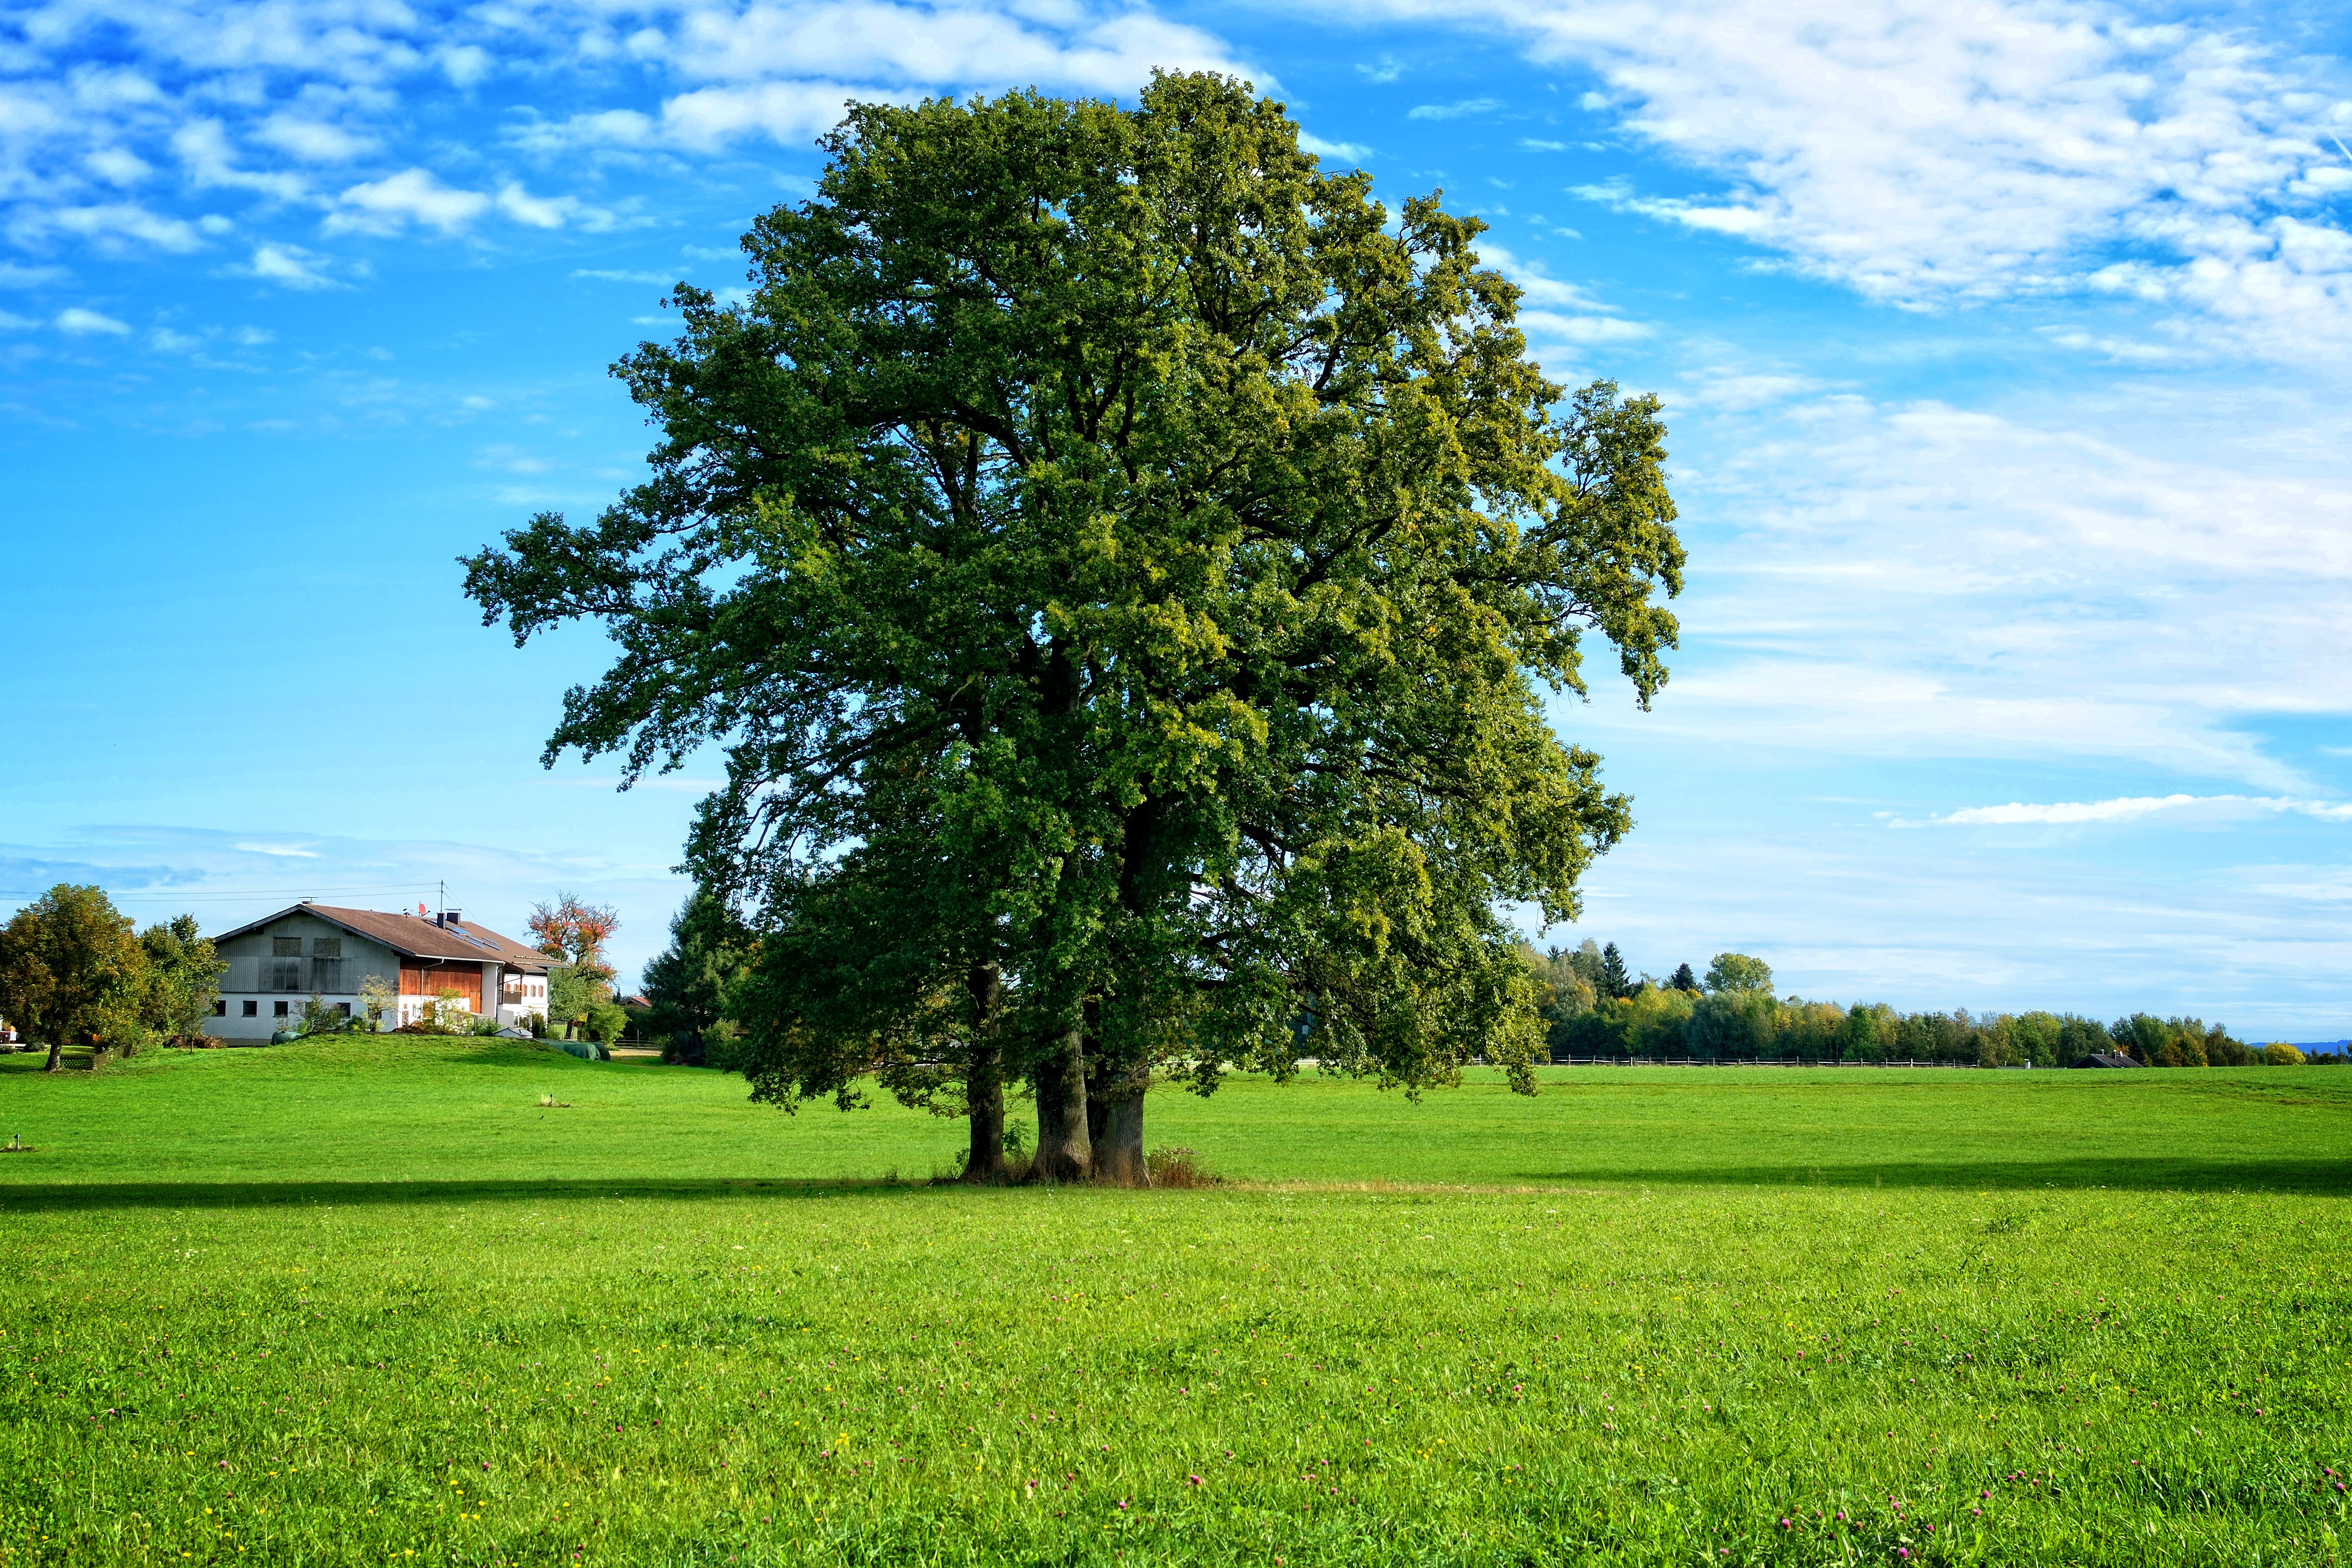
landscape, tree, nature, grass, horizon, plant, sky, field, farm, lawn, meadow, prairie, sunlight, leaf, hill, flower, green, pasture, romance, romantic, agriculture, plain, grassland, plantation, bavaria, habitat, mood, idyll, harmony, rural area, individually, flowering plant, chiemgau, natural environment, grass family, woody plant